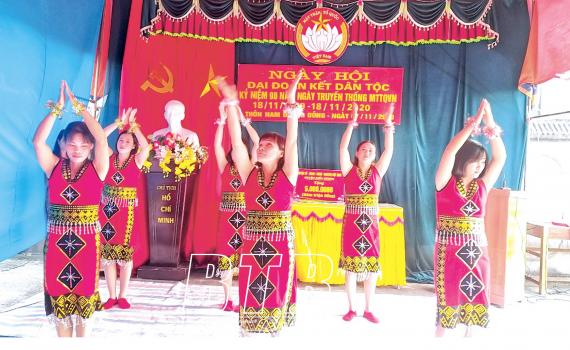
có một nhóm người mặc trang phục dân tộc xuất hiện trong hình